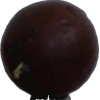
Label: gooseberry